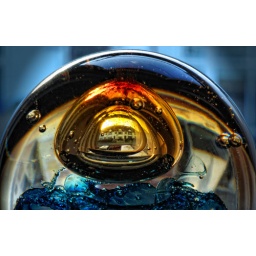
The house across the road reflected in this macro of a Caithness glass paperweight